Cadillac CTS

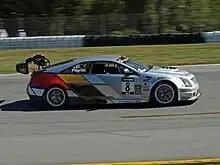
The CTS-V in 2011 at Road Atlanta.

The third generation CTS-V includes a at 6400 rpm and of torque at 3600 rpm LT4 supercharged gasoline V8 engine, as the most powerful Cadillac ever produced to date. The third generation CTS-V is sometimes referred to as a four-door Corvette, because of its supercharged V8 from the Corvette C7 Z06 with 10 less horsepower and a top speed of . It weighs . The new 2016 Cadillac CTS-V model equipped with an 8-speed automatic transmission has been street tested with a best 0- test time of 3.5 seconds.